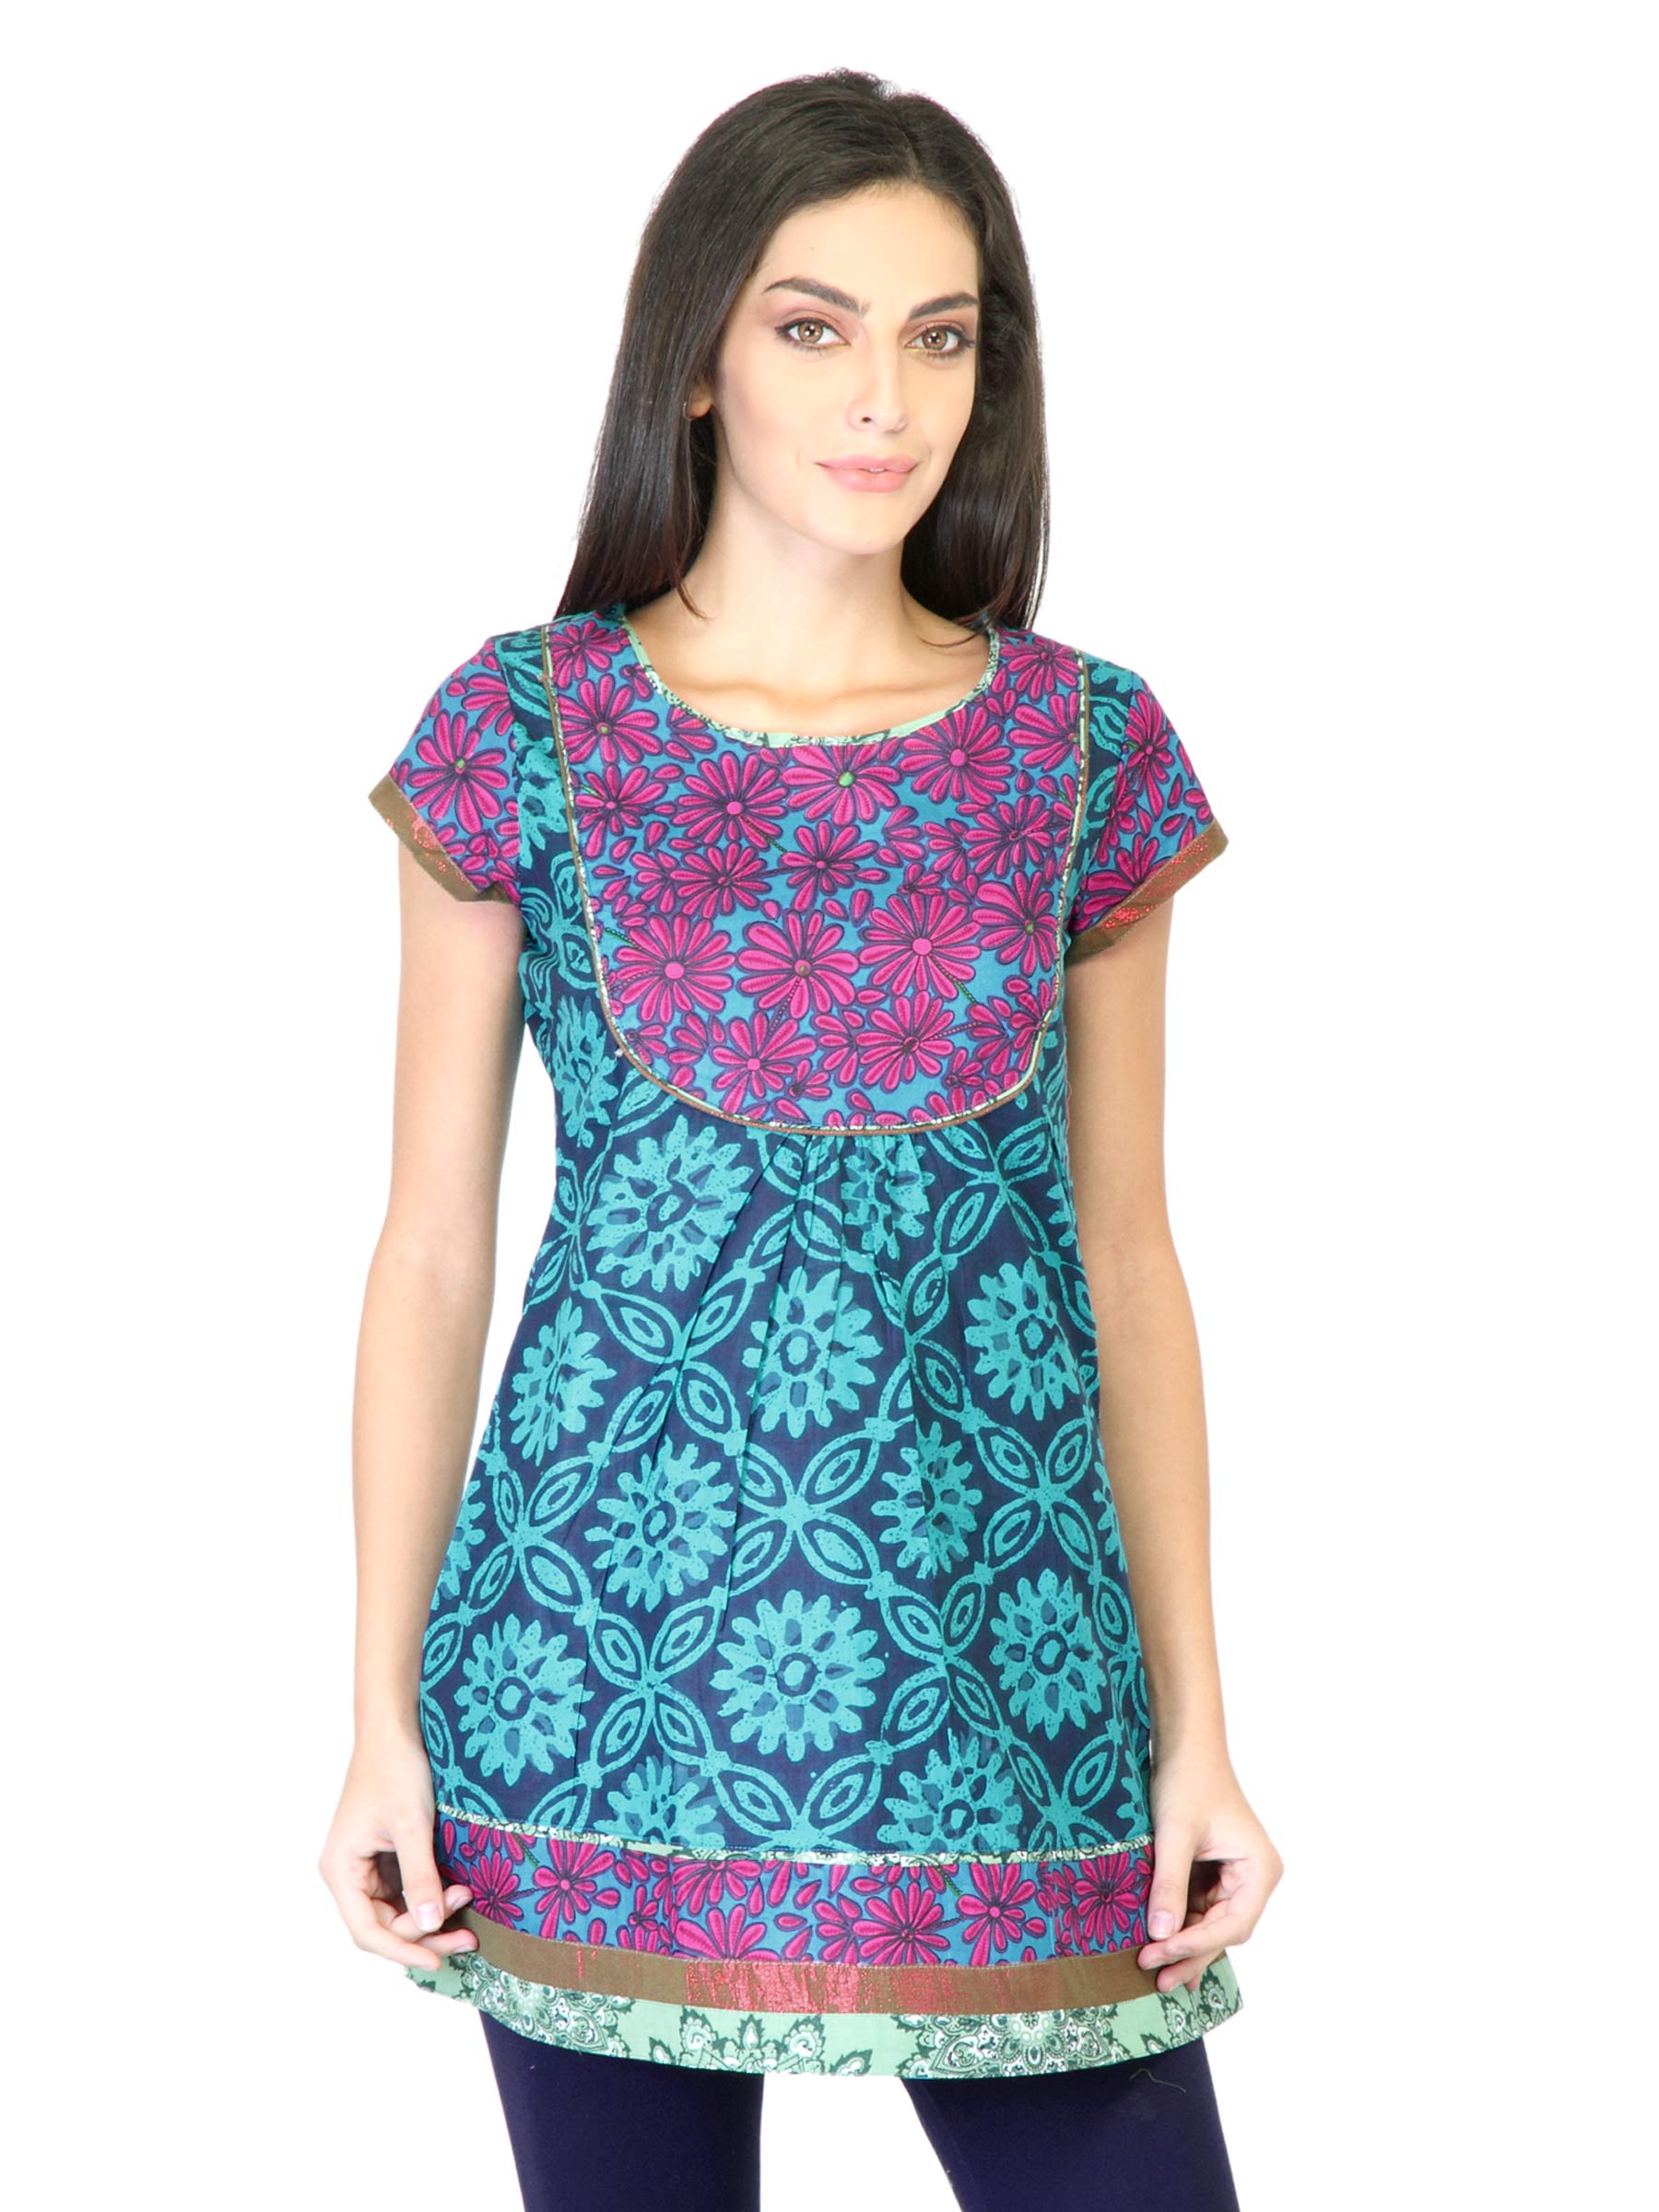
Mother Earth Women Blue Printed Kurti
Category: Apparel / Topwear / Kurtis
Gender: Women
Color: Blue
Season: Fall 2011
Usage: Ethnic